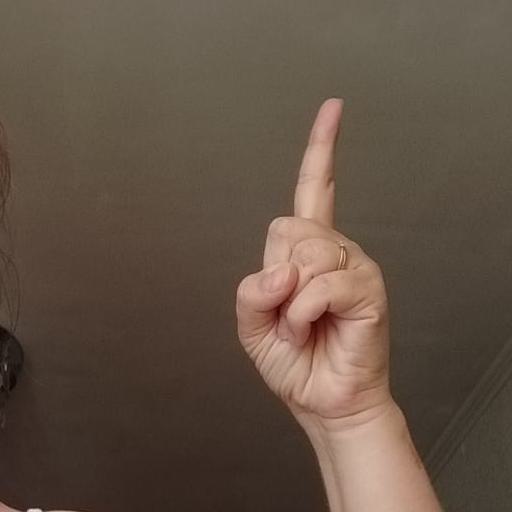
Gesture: one